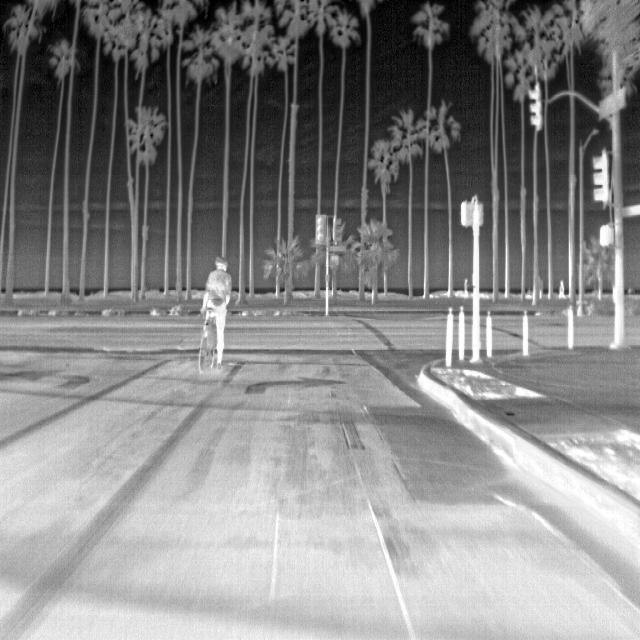
Detected objects:
label: person